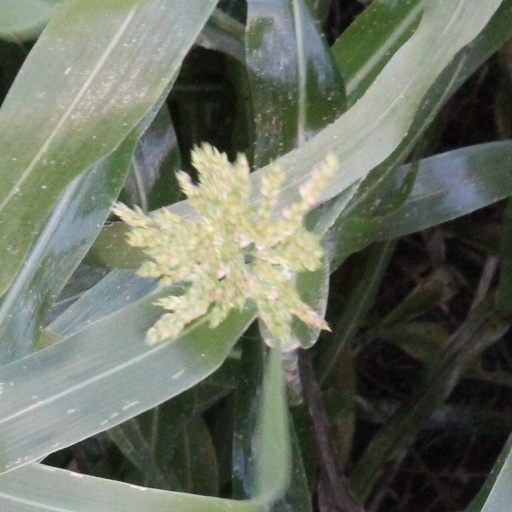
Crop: sorghum